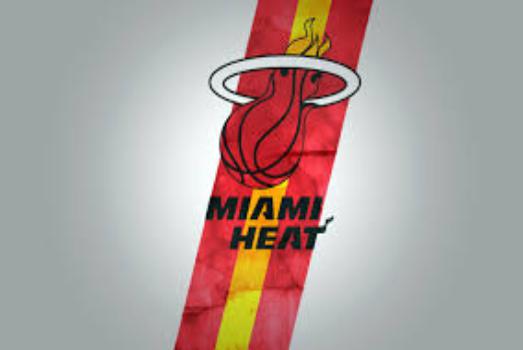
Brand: Heat-1
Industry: Clothes